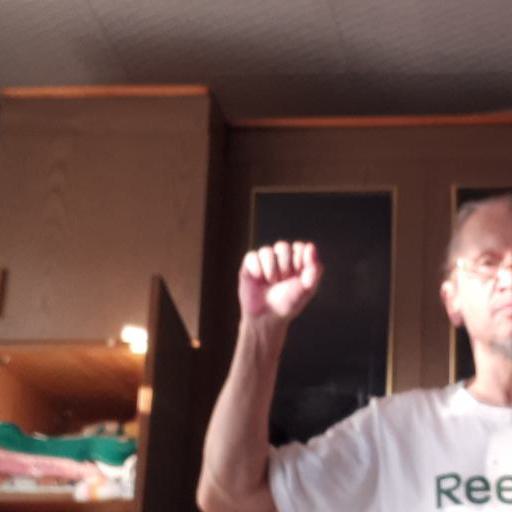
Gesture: fist